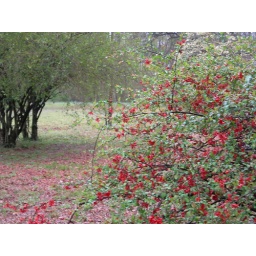
This was in front of a house on a little out of the way road that I travel.